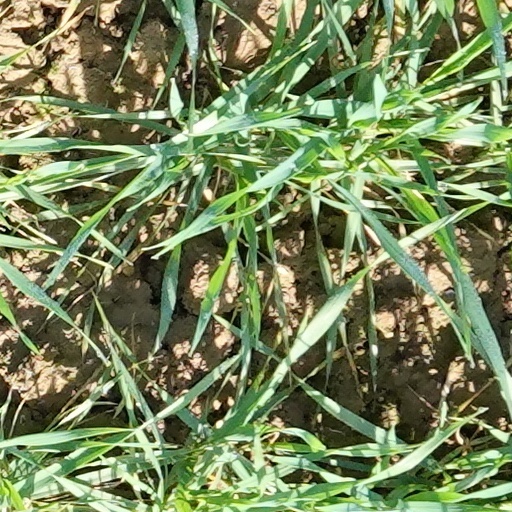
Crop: wheat